Atlas III

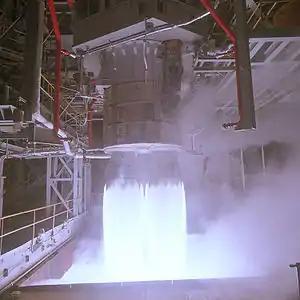
An RD-180 engine undergoes a test firing at NASA's Marshall Space Flight Center in November 1998.

The first stage of Atlas III was derived from that of Atlas II. Its propellant tanks were longer than those on Atlas II, making more propellant available to the engine and increasing the vehicle's performance. Over 183 tons of RP-1 and liquid oxygen propellants were stored inside the tanks. The storied "stage-and-a-half" system used on all Atlas rockets from Atlas B to Atlas II, where three engines are lit on the ground, and two of them are dropped away during flight, was replaced by a single Russian RD-180 engine, boasting higher thrust and efficiency than previous engines. Unlike Atlas II and the later Atlas V, there was no option for solid rocket motors to be added to the first stage. 12 retrorockets were mounted on the stage to aid in separating it from Centaur during flight.